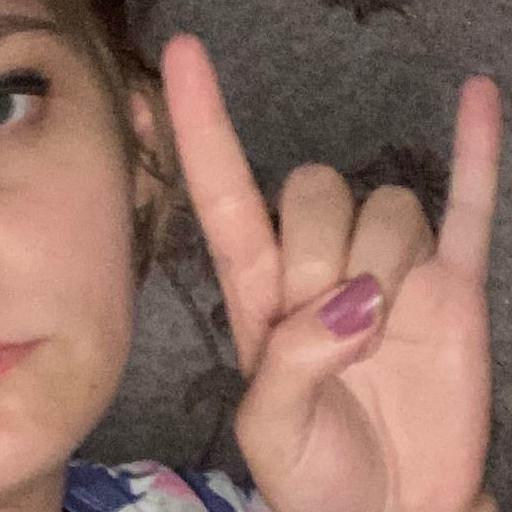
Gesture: rock